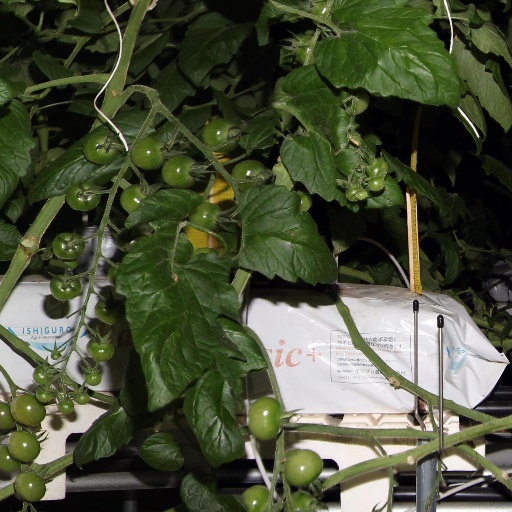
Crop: tomato